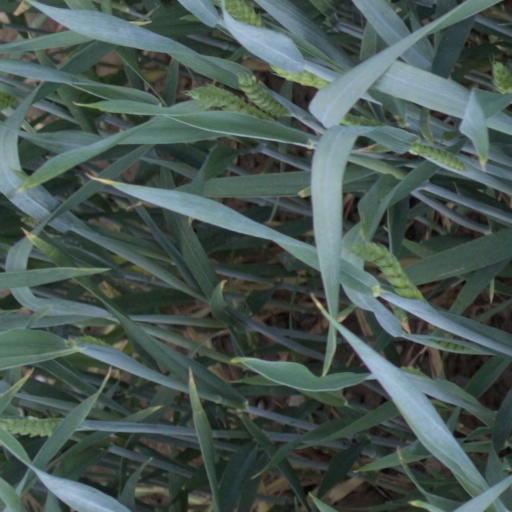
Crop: wheat